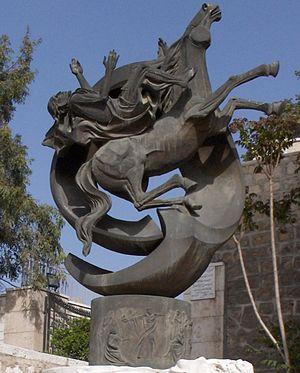
La chapelle Saint-Paul, ou fenêtre de Saint Paul, a été construite en 1922 et 1923 du temps de l'administration française en Syrie d'après le projet du comte Eustache de Lorey, directeur de l'Institut français d'archéologie et d'art islamique. Elle se trouve à l'intérieur de l'arche d'une des deux portes subsistante de l'ancien rempart de la vieille ville de Damas, dite Bab Keissan.